3rd North Midland Brigade, Royal Field Artillery

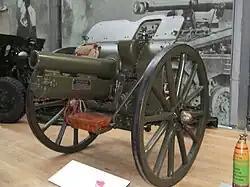
4.5-inch howitzer preserved at the Royal Artillery Museum.

The role of an Army Field Artillery (AFA) brigade was to reinforce sectors of the front as required, without breaking up divisional artilleries. CCXXXII Brigade actually remained with 46th Division in early 1917 (with just a few days attached to 58th (2/1st London) Division), including the period following up the German retreat to the Hindenburg Line (Operation Alberich). On 19 March it transferred to 14th (Light) Division on the same operations, then on 13 April it joined 50th (Northumbrian) Division for the capture of Wancourt Ridge during the Arras Offensive. As the offensive continued it switched to 15th (Scottish) Division for the capture of Guémappe (23 April) and then to 56th (1st London) Division for the Third Battle of the Scarpe (3–4 May).